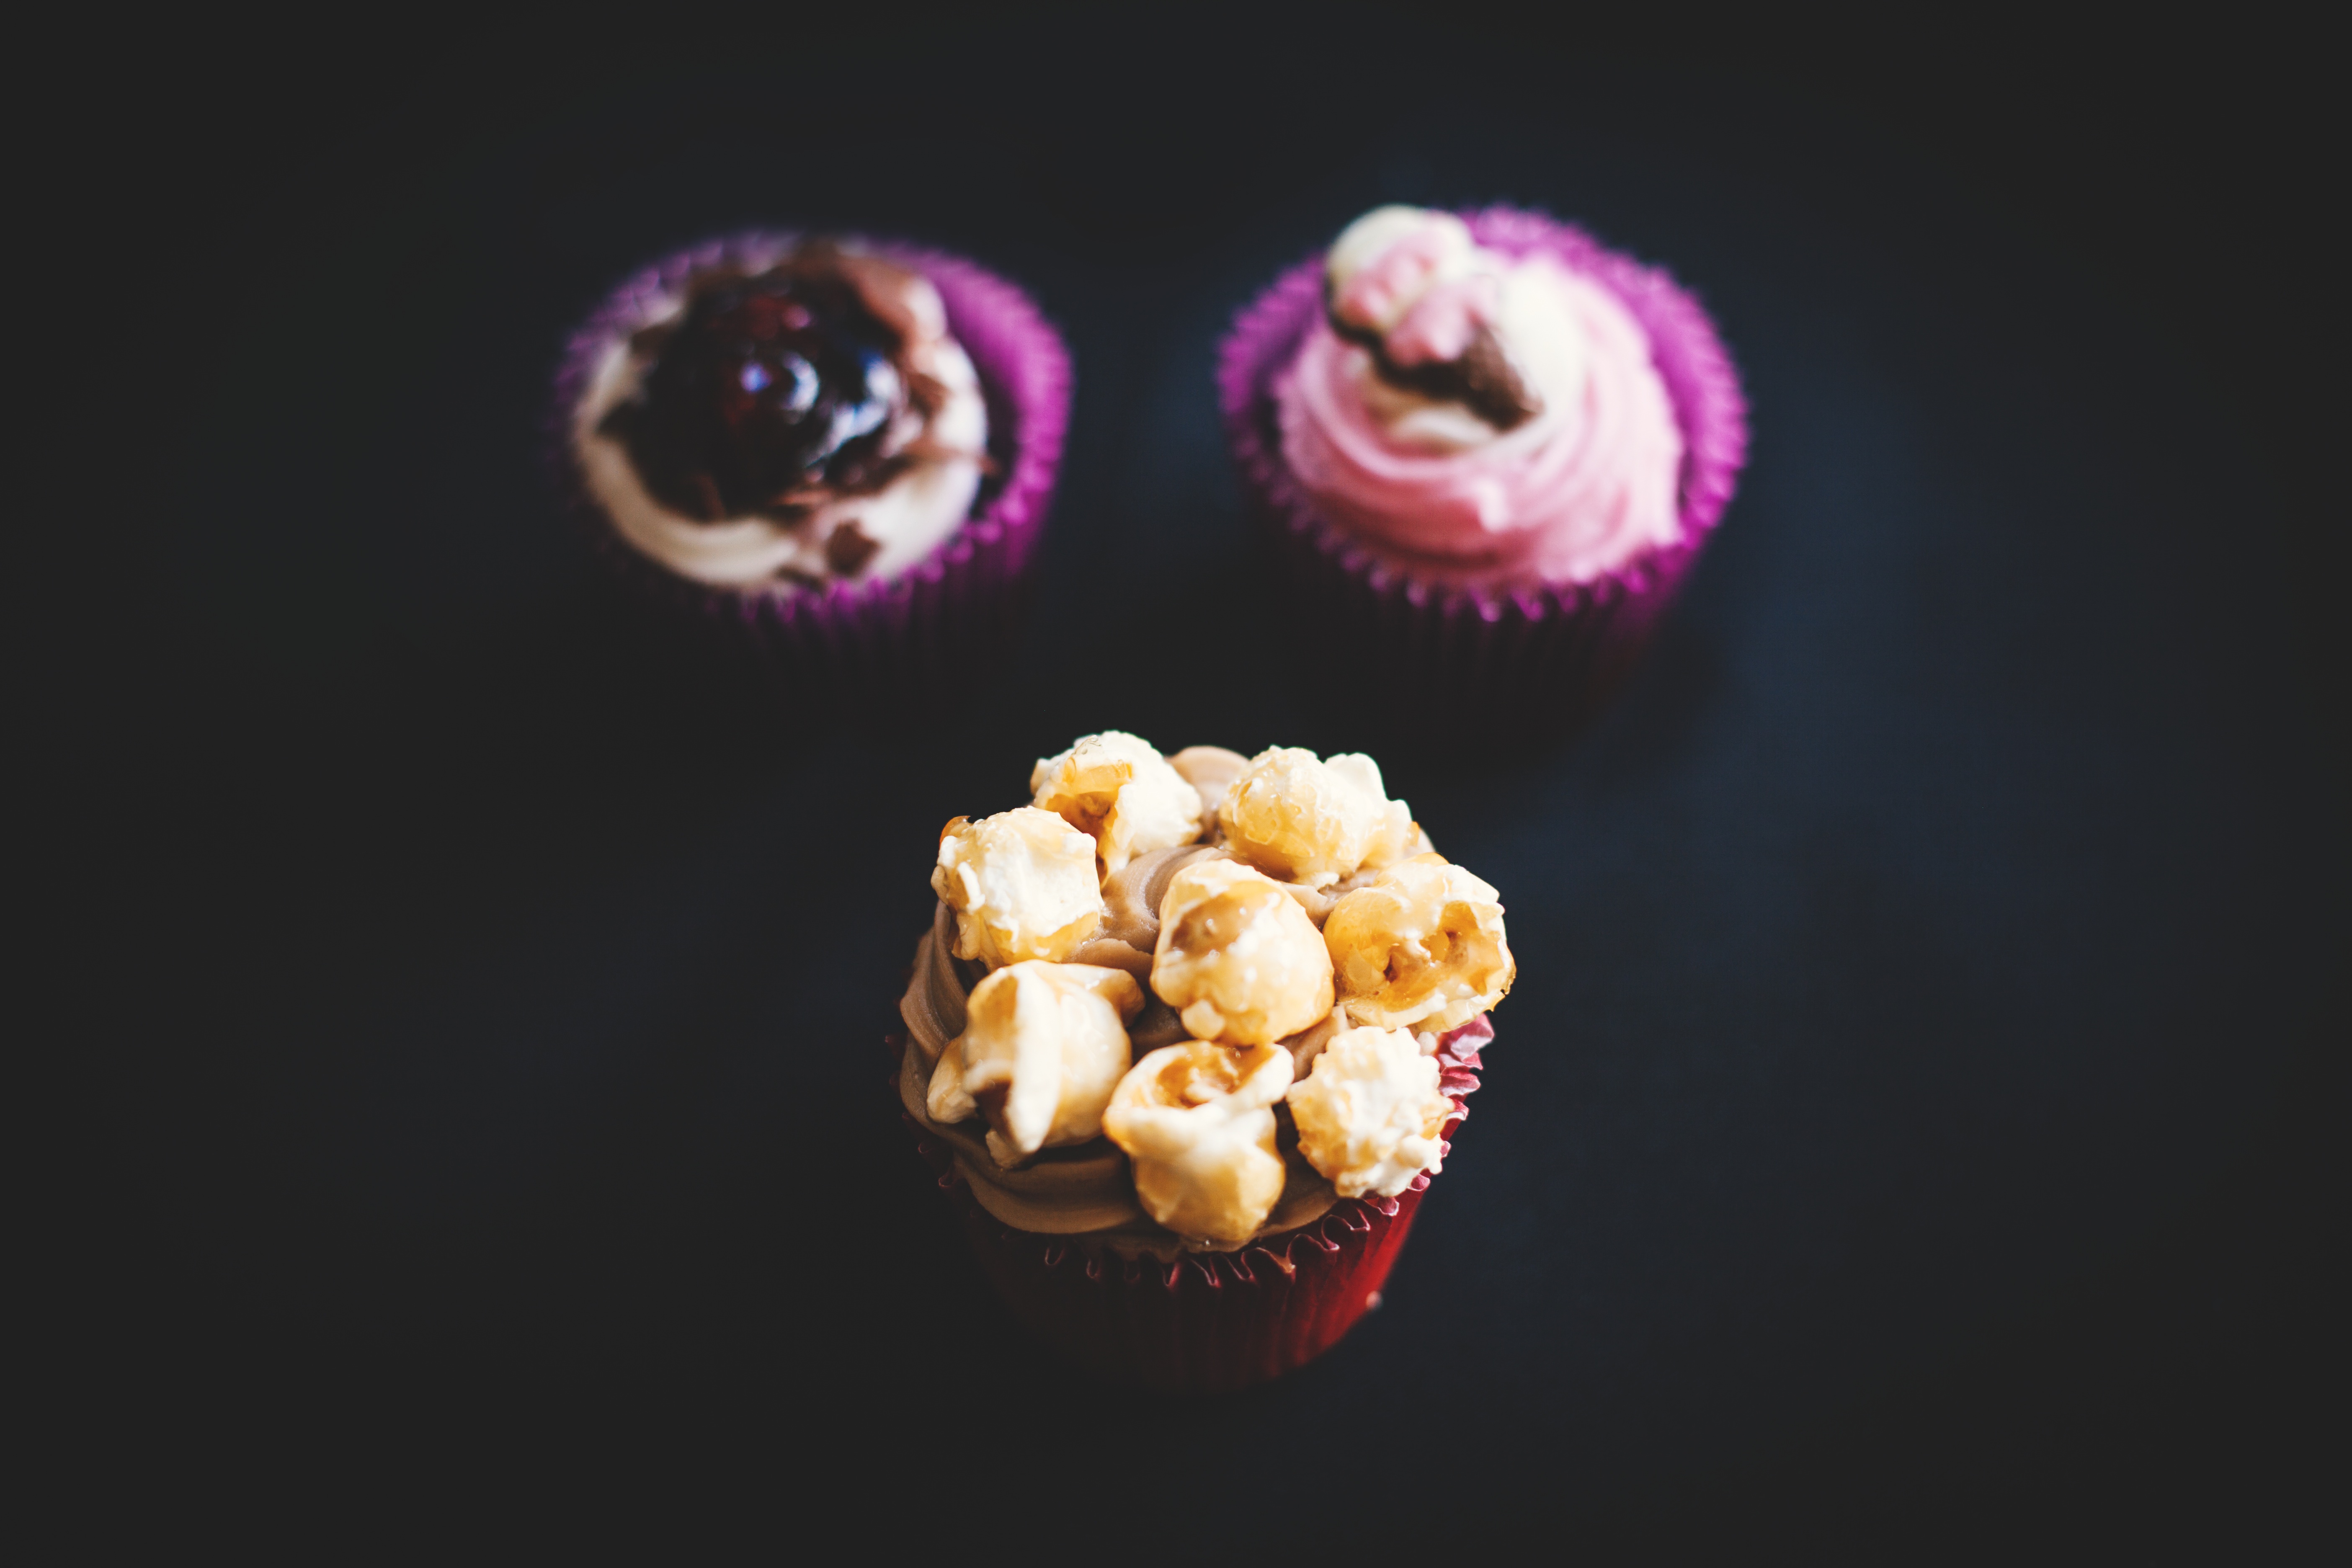
hand, sweet, flower, petal, heart, food, produce, cupcake, cake, popcorn, close up, human body, organ, macro photography